List of U.S. counties named after prominent Confederate historical figures

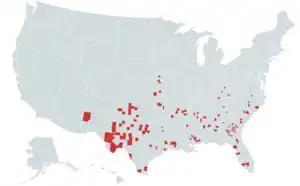
Map of the counties named after prominent Confederate historical figures tabulated below.

This is a list of U.S. counties named after prominent Confederate historical figures. The counties are named primarily for Confederate politicians and military officers. Most counties are located in former Confederate States, but seven counties are located in what was the Indian Territory (present-day Oklahoma), a territory that was aligned and controlled by the Confederacy. Four further counties are in the border states (three in Kentucky and one in Missouri). Four counties are located in a Union State (Kansas), and two further counties are in New Mexico, which consisted of two territories, one of which was controlled by the Union and one by the Confederacy until the Union gained control of both. Though Tennessee, a former Confederate state, has no counties directly named after any Confederate leaders, it has some counties named after relatives of some Confederate leaders, some of which have the same last name, such as Cheatham County, Tennessee. There are 120 counties in total.